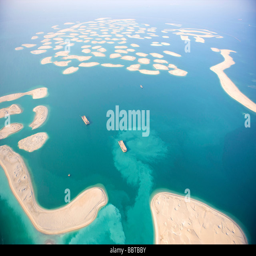
a city the manmade islands